Glycodelin

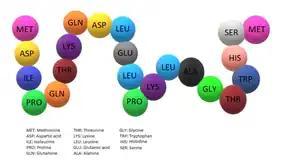
22 N-terminal amino acid sequence

Glycodelin is codified by 180 amino acid but it is thought that 18 of these are supposed signals peptides. The molecular weight of GD is 20,555, while its mature form is estimated to weigh 18,787. It is encoded by a 1-kilobase-pair mRNA that is expressed in human secretory endometrium and decidua but not in postmenopausal endometrium, placenta, liver, kidney, and adrenals.